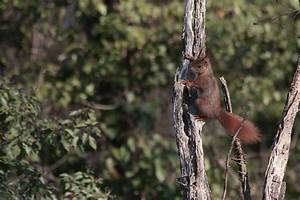
Label: scoiattolo